Sable (wrestler)

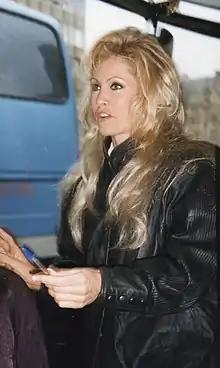
Sable during a WWF tour in England in April 1998

Sable and Jacqueline faced off for the newly reinstated WWF Women's Title on the edition of September 21, 1998, of "Raw". Jacqueline claimed the title after Marc Mero interfered. On November 15, 1998, at Survivor Series, she dropped the title to Sable, who won after powerbombing both Marc and Jacqueline during the match. During this time, Rena appeared on an episode of the USA Network show "Pacific Blue". Sable then briefly entered a storyline where she was forced to play a subservient role to Vince and Shane McMahon, but the storyline was cut short.